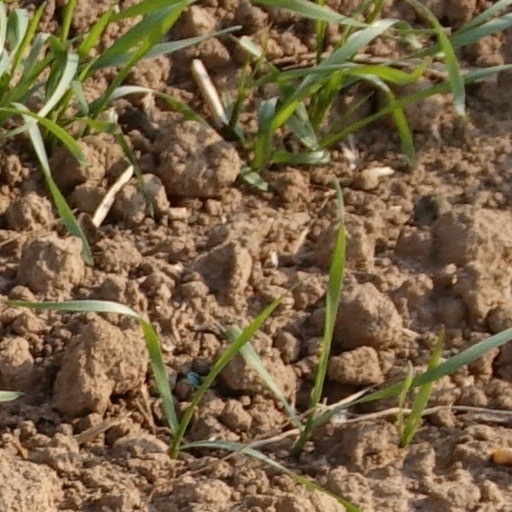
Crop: wheat